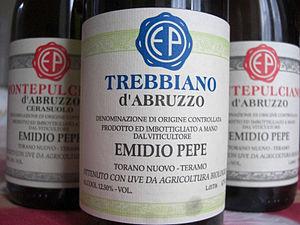
Vin Trebbiano d'Abruzzo
Le trebbiano des Abruzzes est un vin blanc italien, produit dans les Abruzzes selon une dénomination d'origine contrôlée. En 2012, un trebbiano de Valentini 2007 remporte la récompense de meilleur vin italien